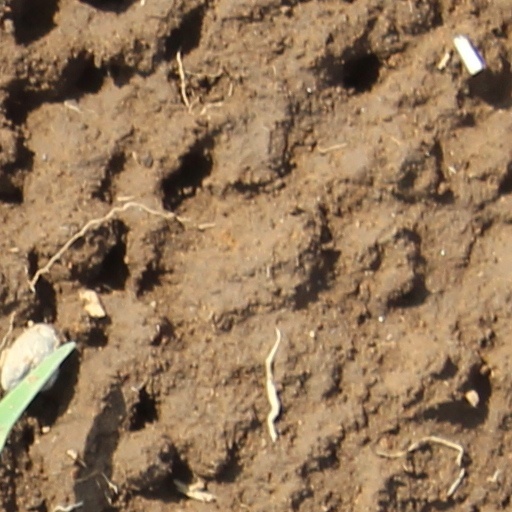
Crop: wheat